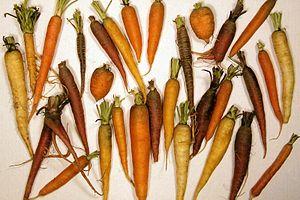
La carotte, Daucus carota subsp. sativus, est une plante bisannuelle de la famille des apiacées, largement cultivée pour sa racine pivotante charnue, comestible, de couleur généralement orangée, consommée comme légume. La carotte représente après la pomme de terre le principal légume-racine cultivé dans le monde. C'est une racine riche en carotène. La carotte est un tubercule d'hypocotyle, c'est-à-dire formé pour partie par l'hypocotyle et pour l'autre partie par la région supérieure de la racine, qui se sont tubérisés.
Légume-racine est un nom désignant communément un légume souterrain. Les légumes-racines correspondent aux organes souterrains d'une plante qui sont récoltés pour la consommation. Sur le plan botanique, certains de ces légumes ne sont pas strictement des racines, car ce sont souvent des organes de réserves tubérisés — des tiges ou des racines pivotantes modifiées —, ou même parfois des bulbes…